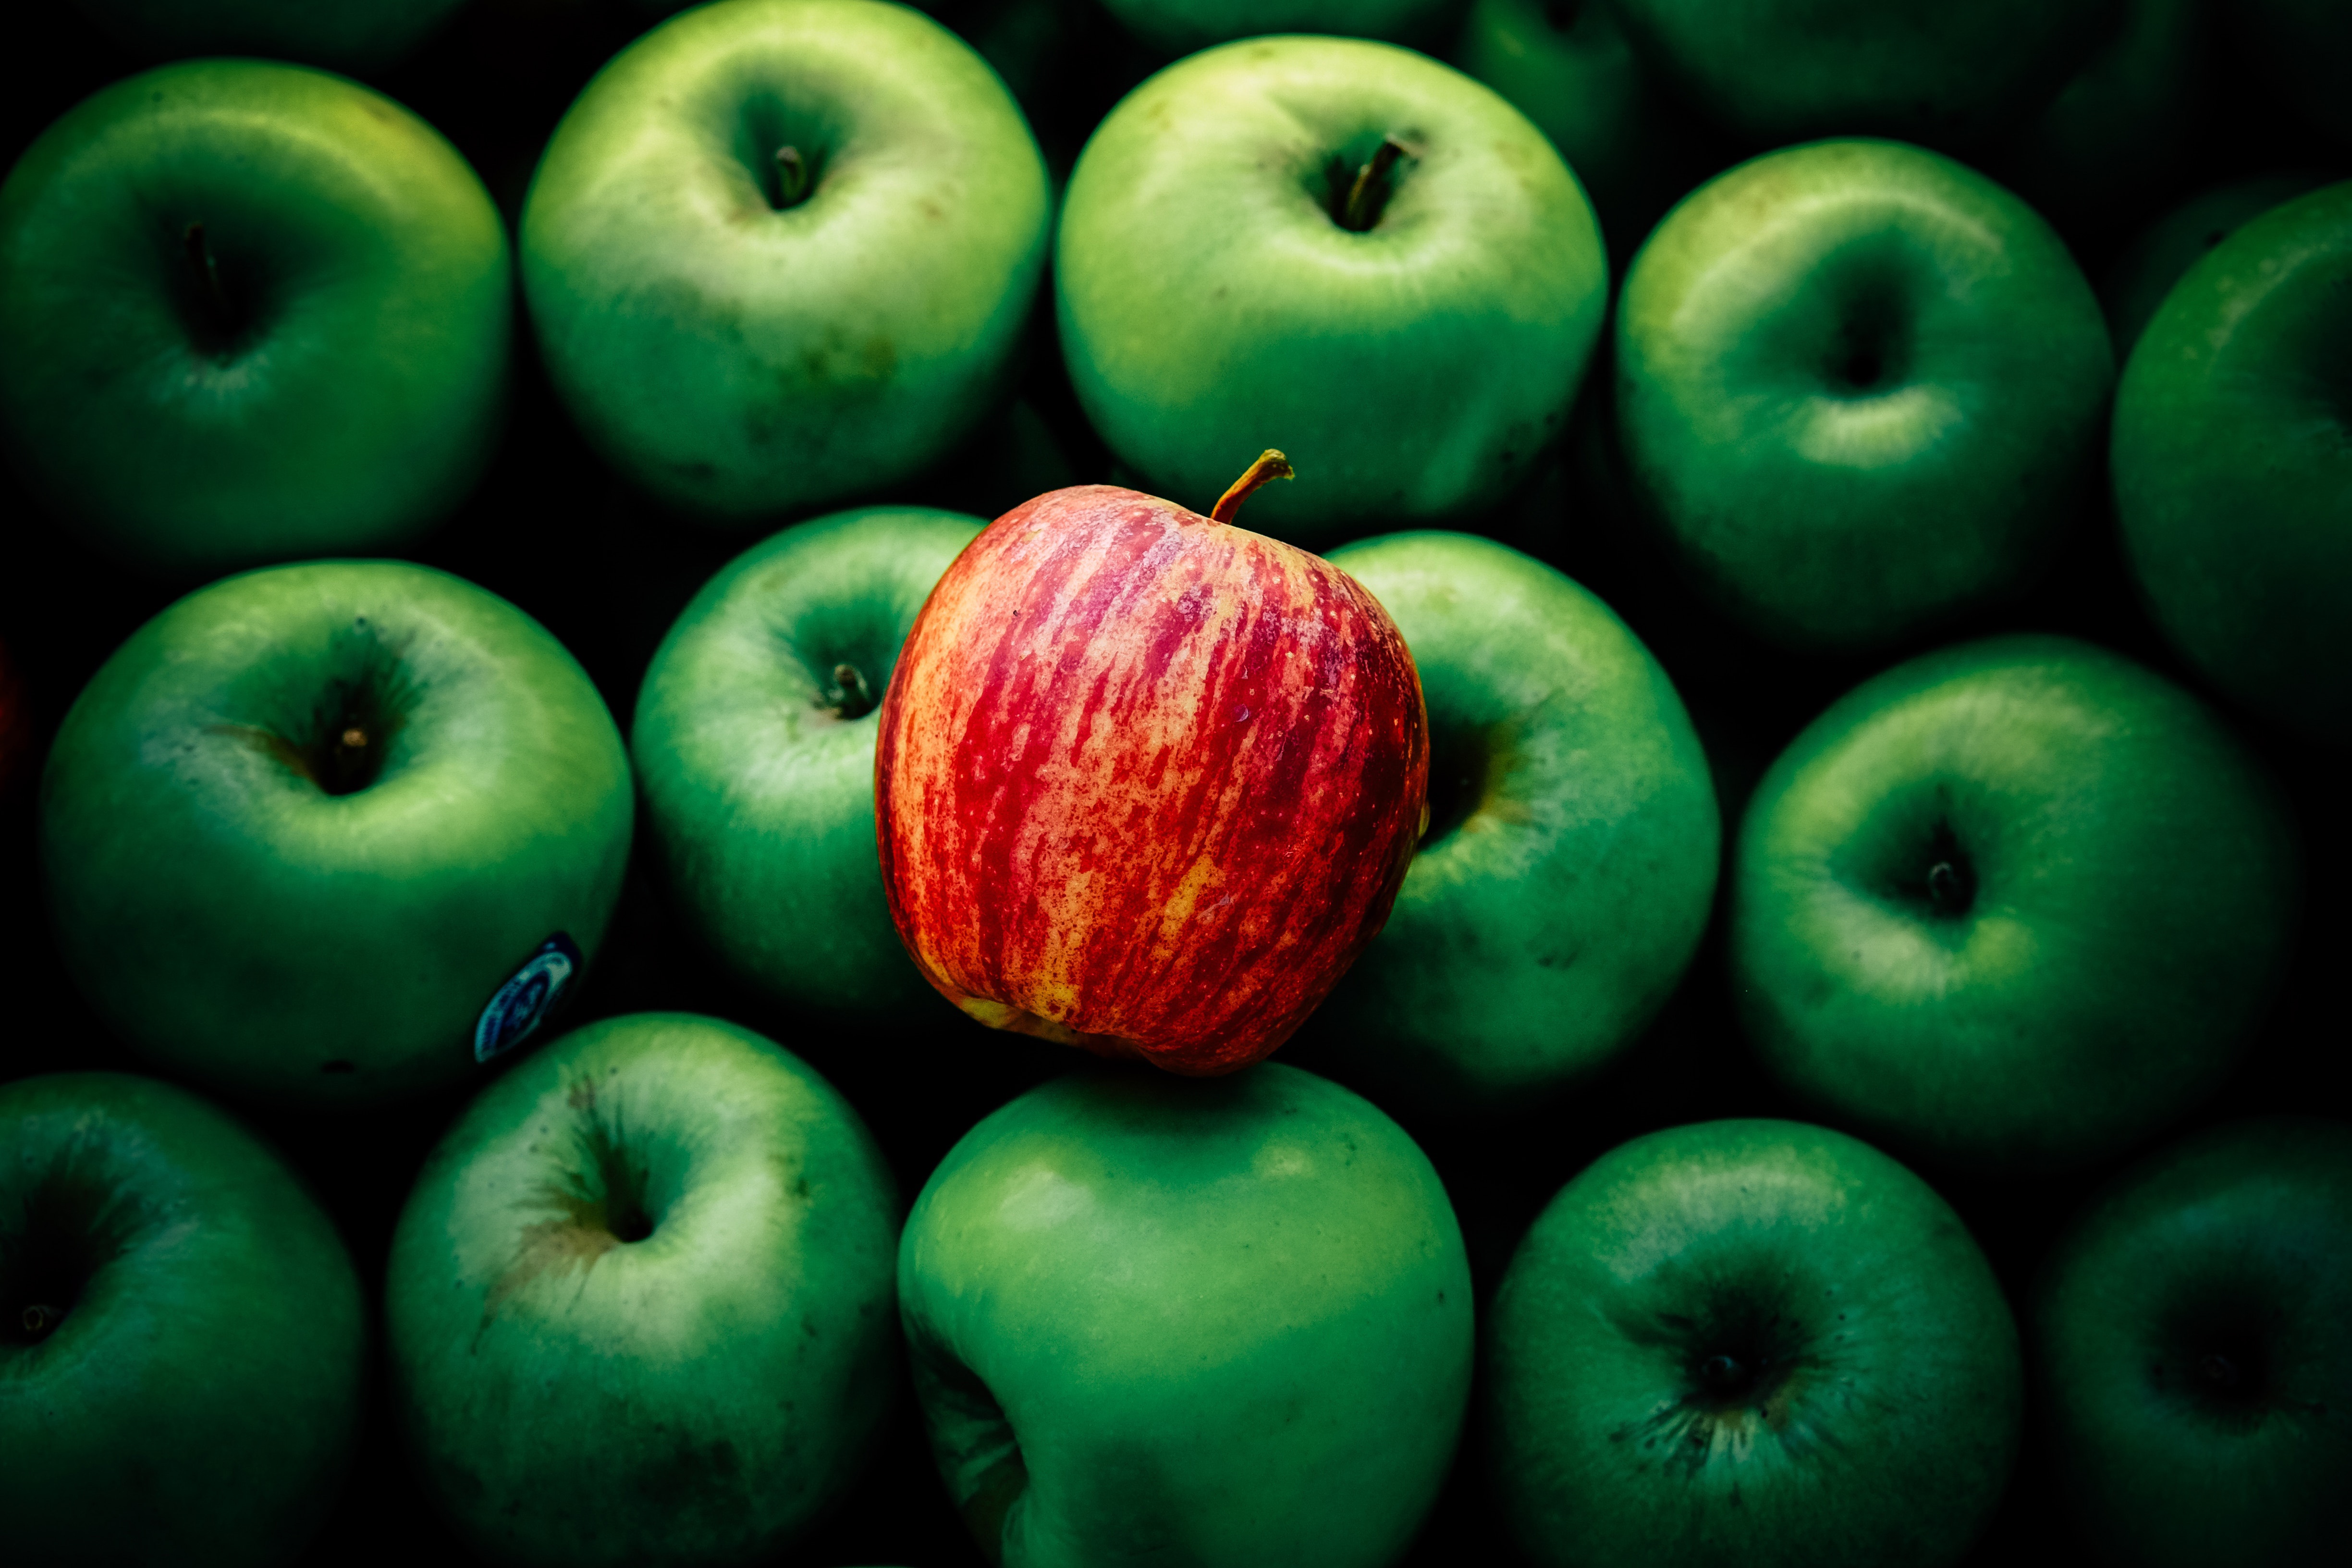
natural foods, apple, green, local food, granny smith, fruit, food, still life photography, Colorfulness, superfood, plant, accessory fruit, mcintosh, still life, vegan nutrition, produce, vegetarian food, malus, rose family